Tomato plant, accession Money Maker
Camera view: vertical (180 deg); turntable rotation: 270 degrees
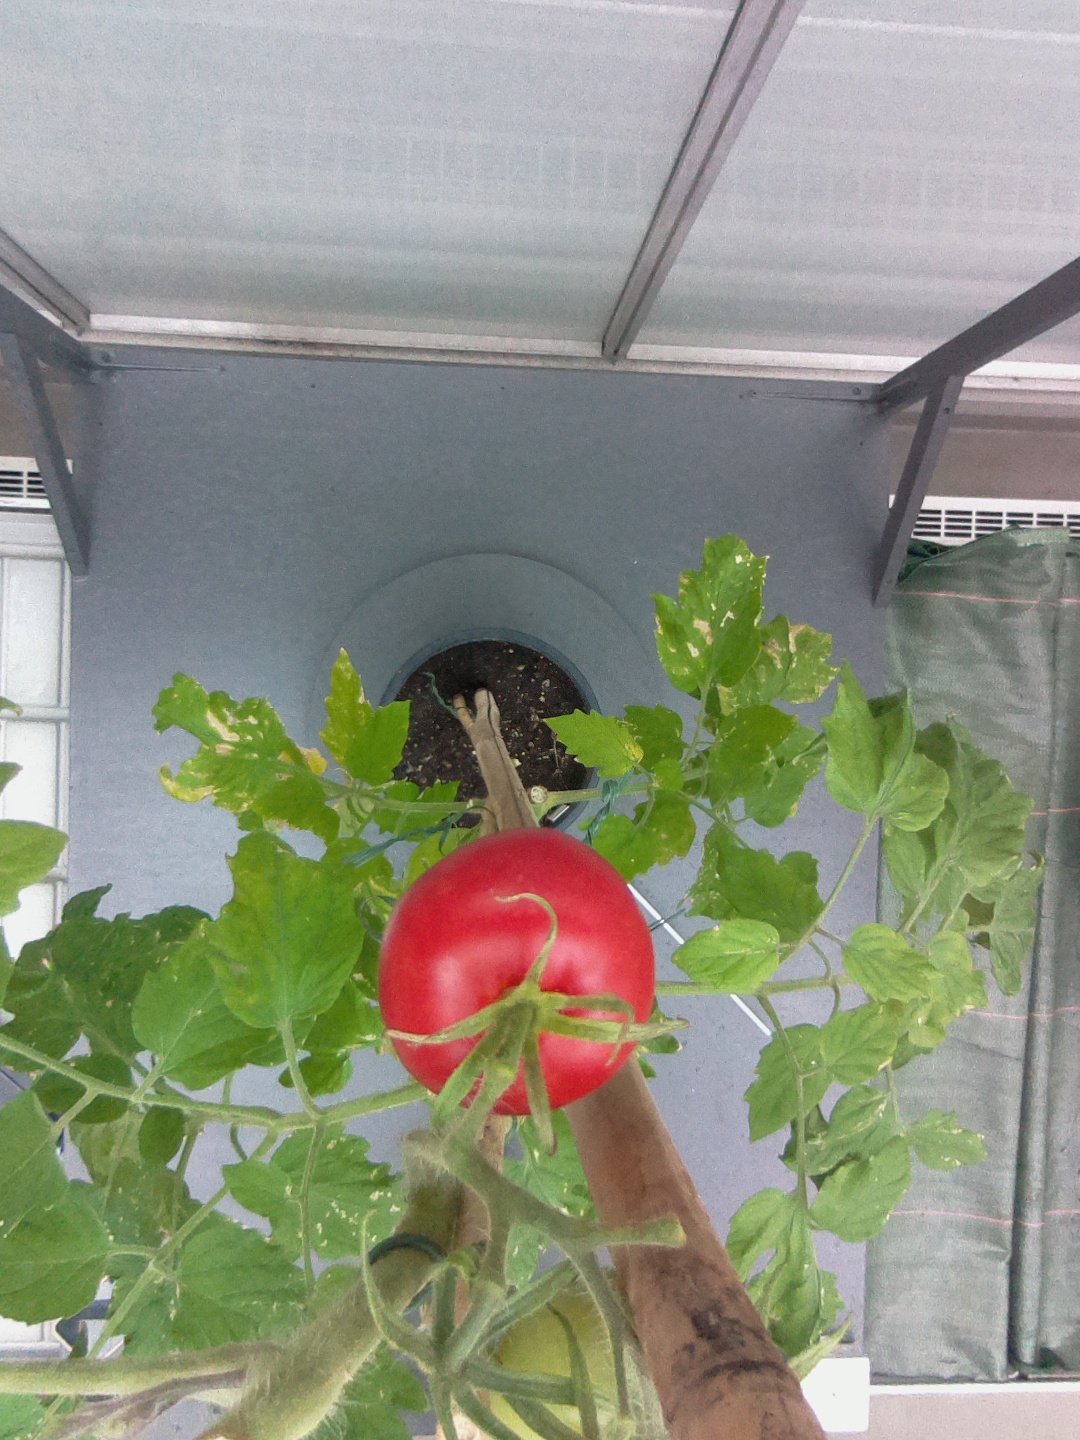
BBCH growth stage 85: 50%-60% of fruits show typical fully ripe color